Respublica v. De Longchamps

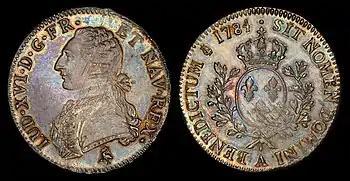
A French Crown, or écu, from 1784.

De Longchamps was fined 100 French Crowns and costs, sentenced to 21 months in jail, and compelled to give a bond guaranteeing good behavior for seven years. Unexpectedly, De Longchamps could not serve his seven years of good behavior as he was killed in a later duel in 1787, the death of De Longchamps was an interest of many, but just as his case faded in the eye of the American Public, his legacy did as well.